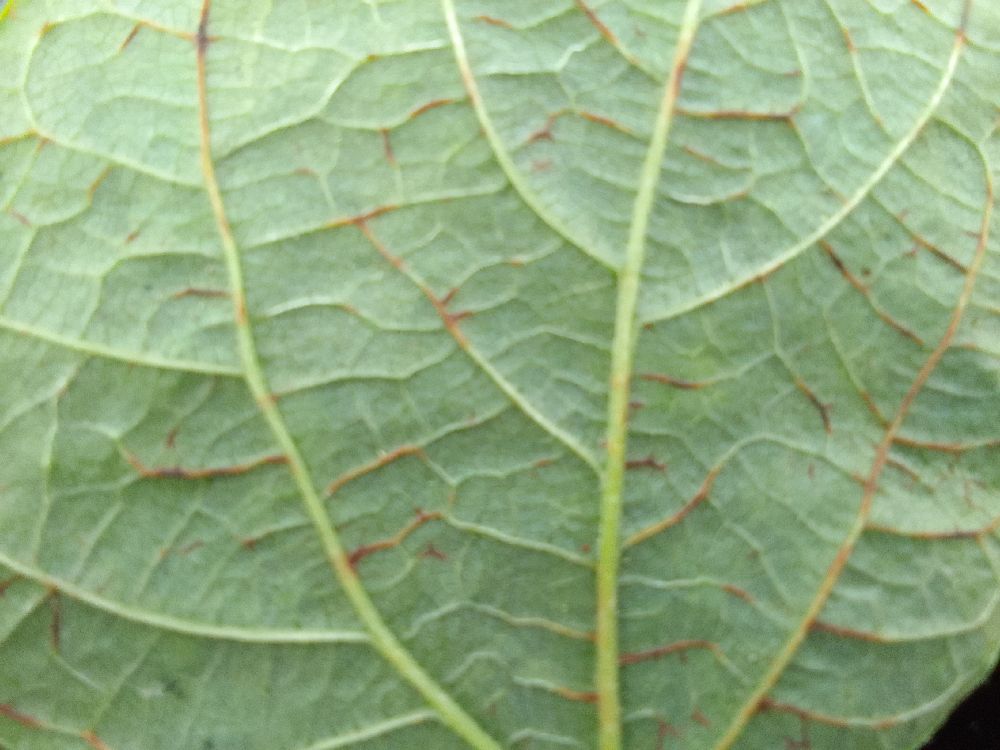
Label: anthracnose